J. Howard Crocker

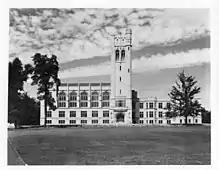
Black and white photo of a three-storey chateauesque-style building, with a belltower in the middle, a church in the left wing, and classrooms on the right wing

At the 1933 AAU of C general meeting held in the Fort Garry Hotel in Winnipeg, Crocker was re-elected president by acclamation. In his opening remarks, Crocker stressed that sportsmanship should be the goal of all amateur athletes, and victory as secondary. He felt that the goals of the AAU of C were to protect youth recreation in Canada, and cautioned that the pursuit of gate receipts compromised amateurism. He sought for the committees of AAU of C branch to be truly representative of their districts, and to conduct business with confidence of the people.